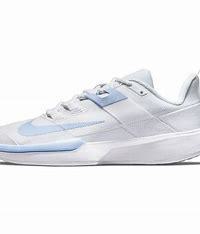
Brand: Nike
Model: Court Vapor Lite